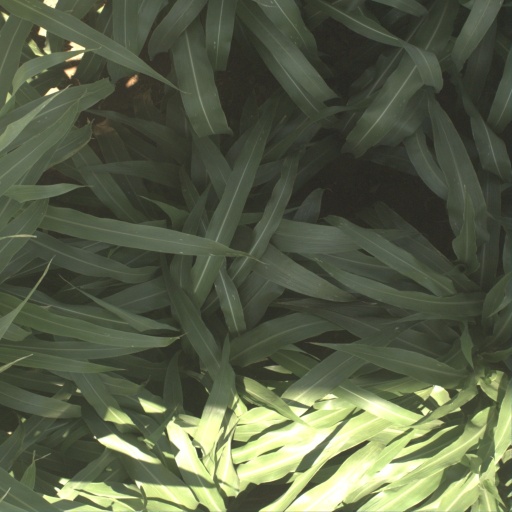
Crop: sorghum